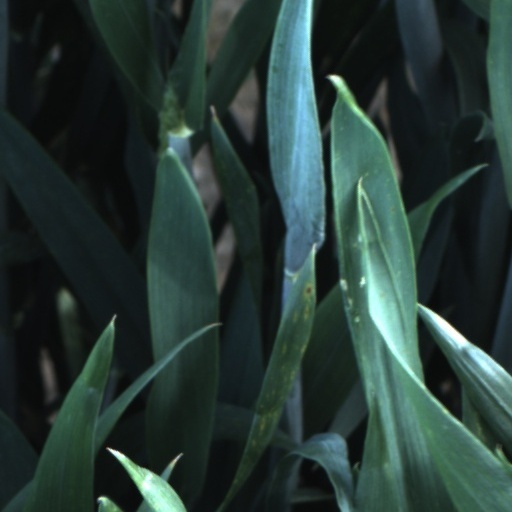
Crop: wheat